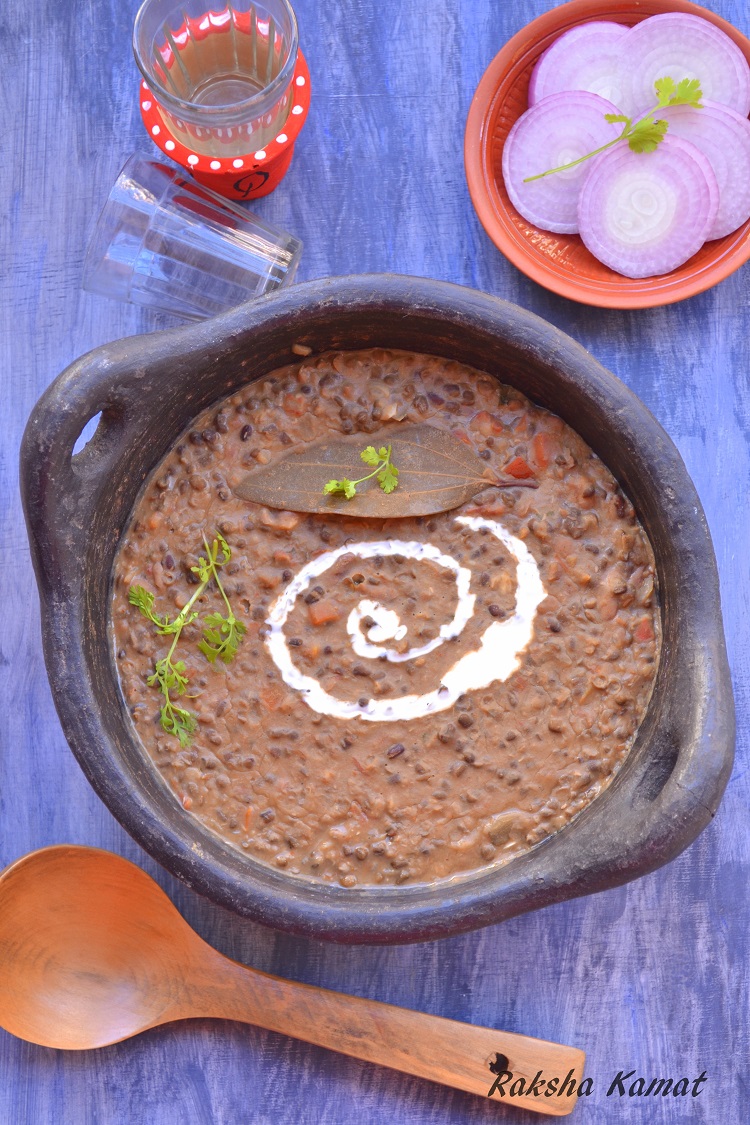
Dish: dal_makhani